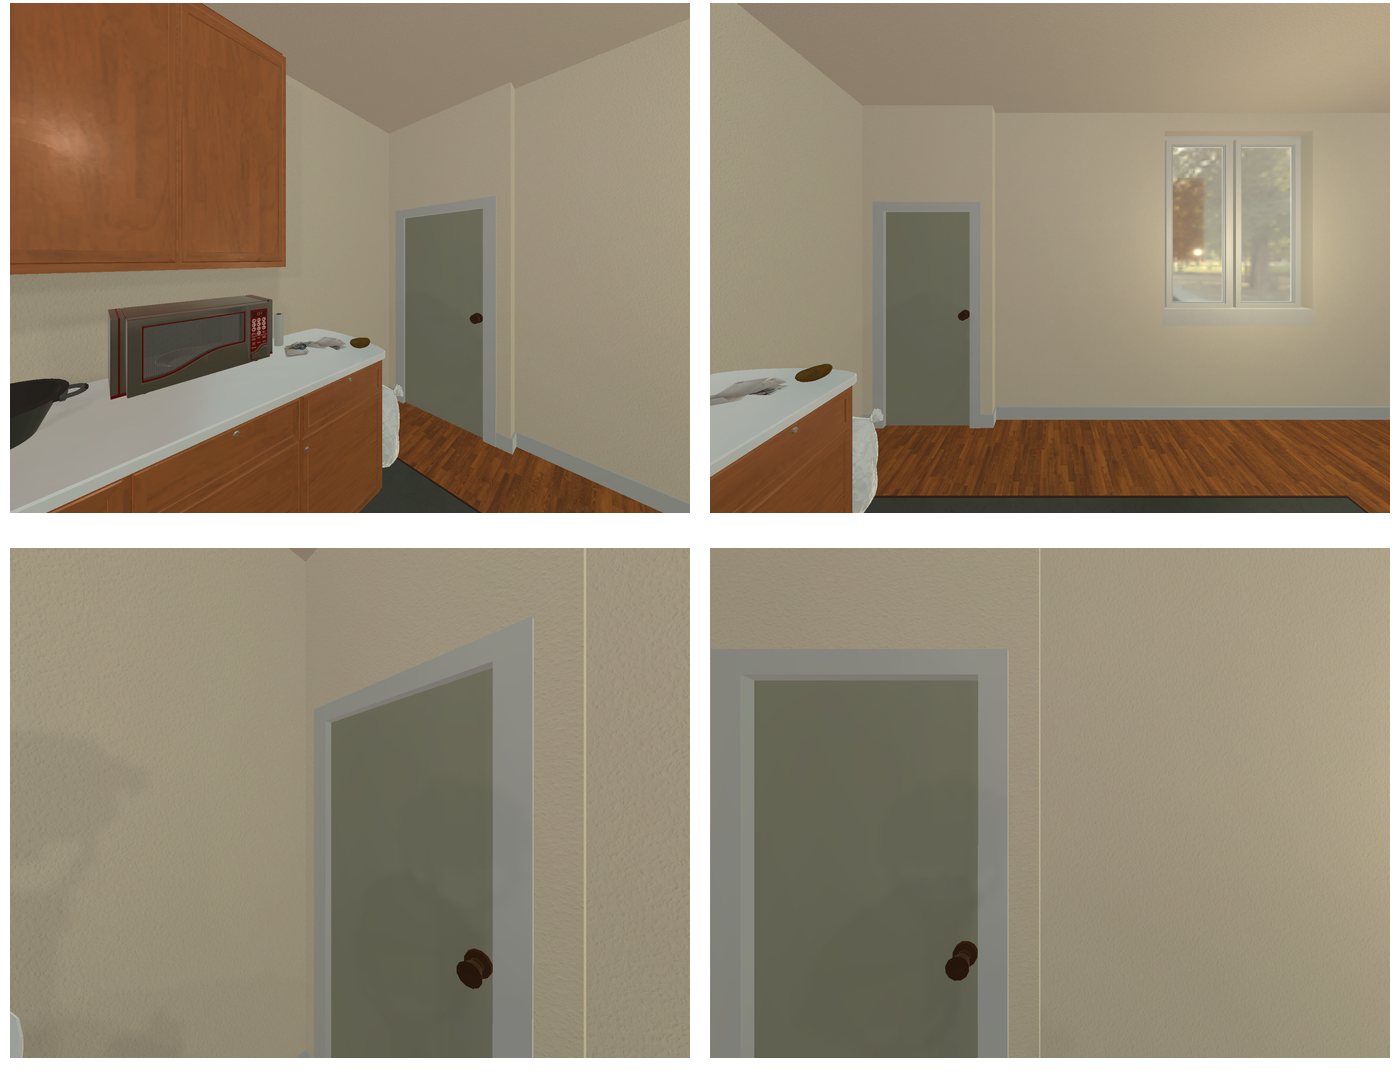Task instruction: Open the door.
Answer: {"task_instruction": "Open the door.", "nodes": ["handle", "door"], "edges": [{"functional_relationship": "openorclose", "object1": "handle", "object2": "door", "spatial_relations": ["right_of", "in_front_of", "close"], "is_touching": true}], "action_type": "rotate", "function_type": "open_close_control"}